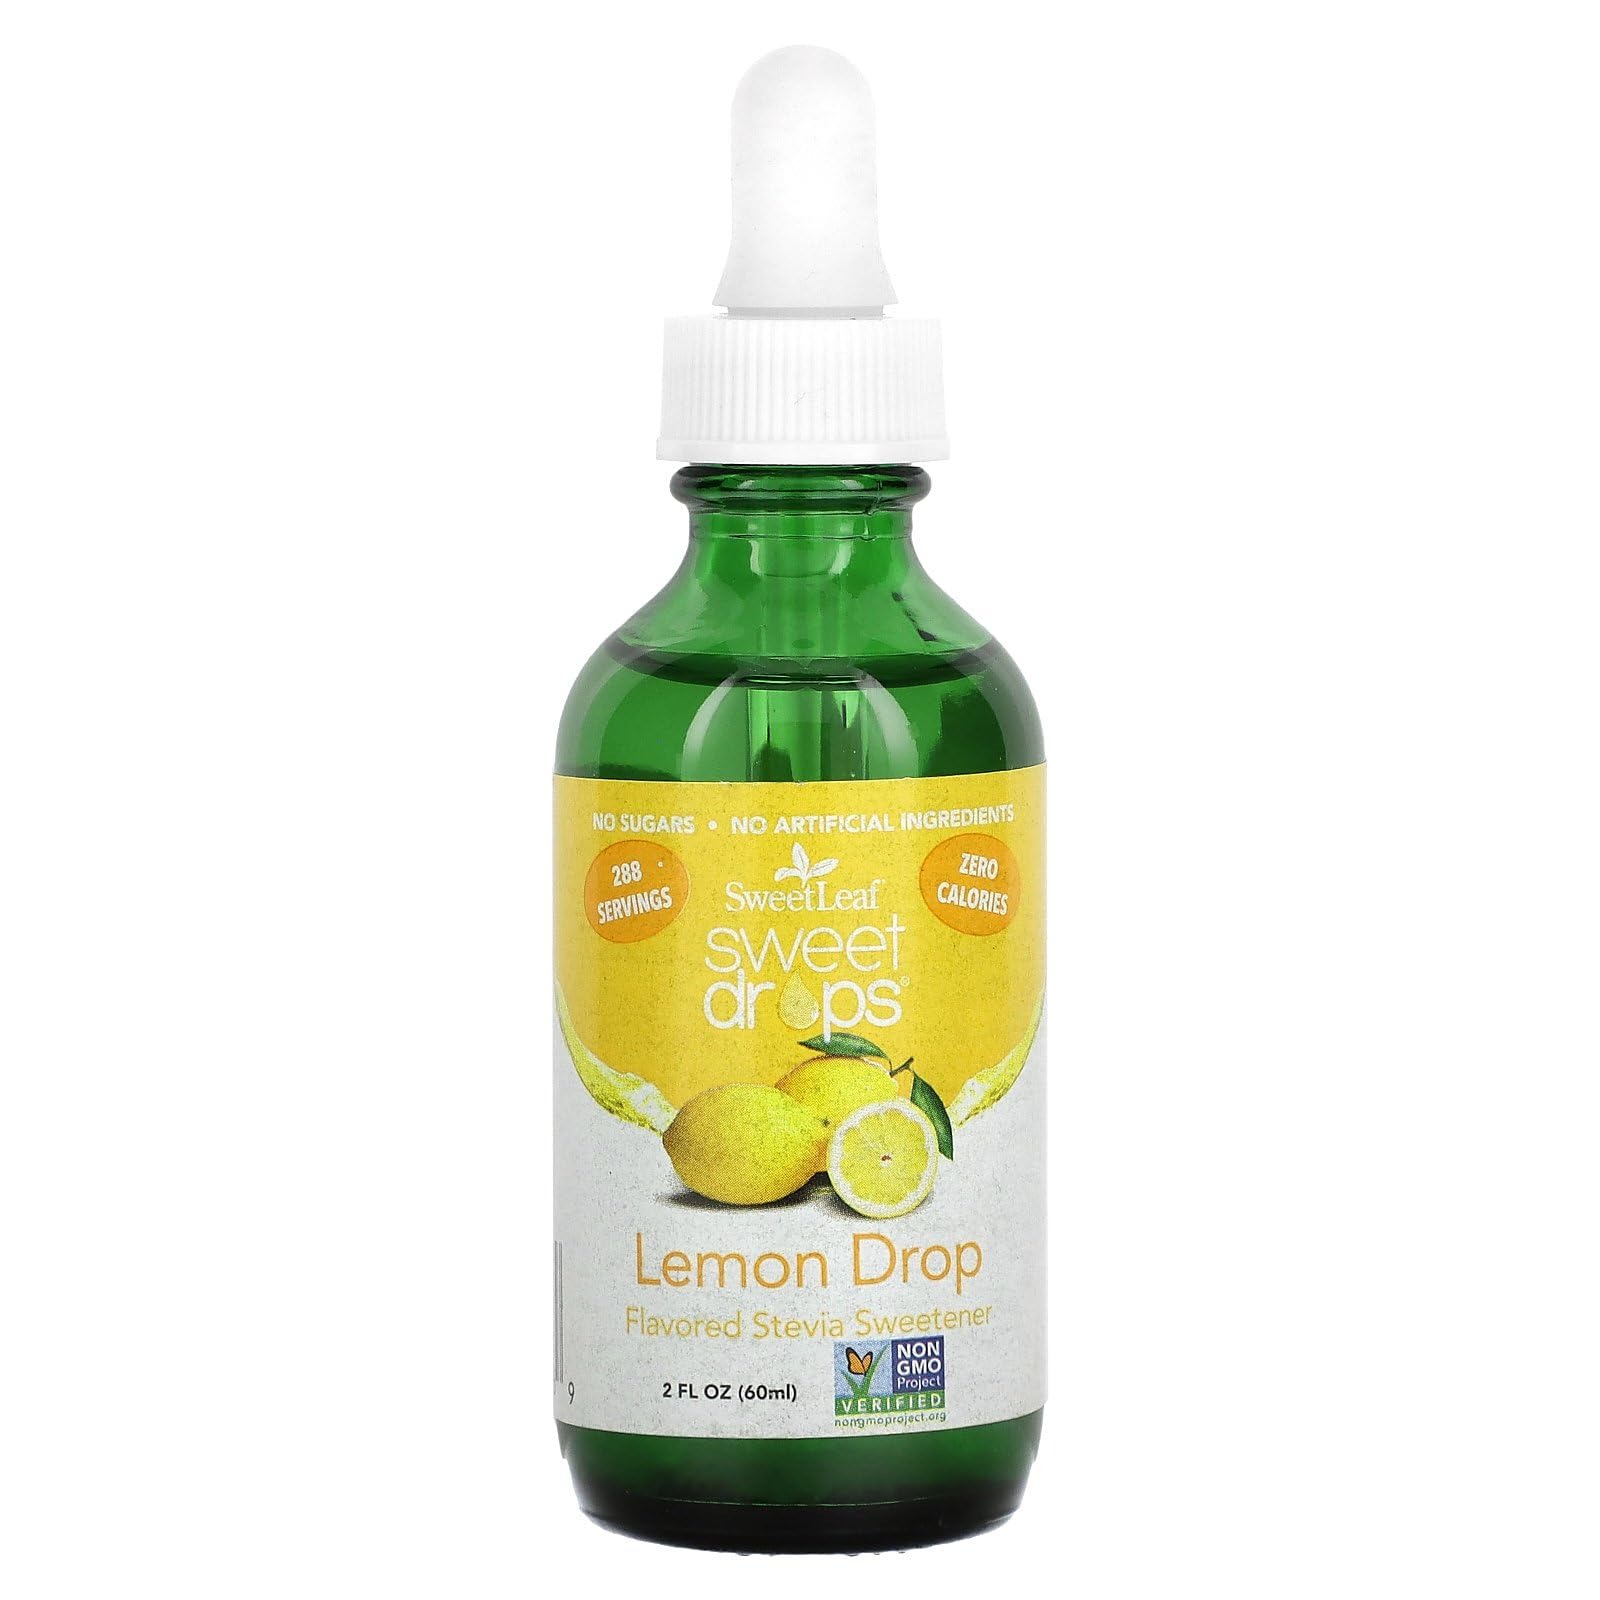
Item Name: Wisdom Natural SweetLeaf, Sweet Drops Stevia Sweetener, Lemon Drop, 2 fl oz (60 ml)
Product Description: <p>Wisdom Natural SweetLeaf Sweet Drops Sweetener Lemon Drop Description: All Natural Zero Calories 288 Servings SweetLeaf Liquid Stevia is a natural, convenient and healthy sweetener. It contains no calories or carbohydrates and may be used in tea, coffee, smoothies, protein shakes or any recipe. SweetLeaf Liquid Stevia is delicious, has not aftertaste, and is diabetic friendly. With just a few drops, SweetLeaf Liquid Stevia can turn a boring bottle of water or virtually any other food or beverage into a flavorful, healthier experience. Disclaimer These statements have not been evaluated by the FDA. These products are not intended to diagnose, treat, cure, or prevent any disease.<br><b>Ingredients : </b>Proprietary Blend, Purified Water, Stevia (Leaf) Extract, Natural Flavors, and Grapefruit Seed Extract.<br><b>Size : </b>2 FZ<br><b>Pack of : </b>1<br><br><b>Product Selling Unit : </b>each</p>
Value: 2.0
Unit: Fl Oz

Price: 10.69